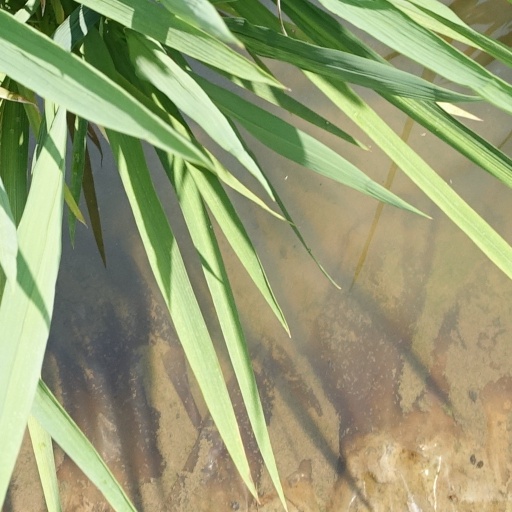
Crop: rice